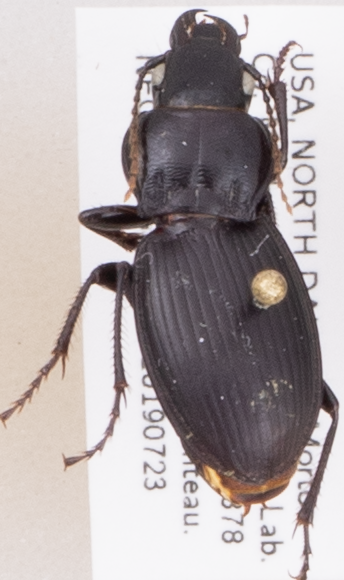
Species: Cyclotrachelus torvus
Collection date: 2019-07-23
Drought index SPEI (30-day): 1.064
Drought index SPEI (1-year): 1.16
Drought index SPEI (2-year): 1.28